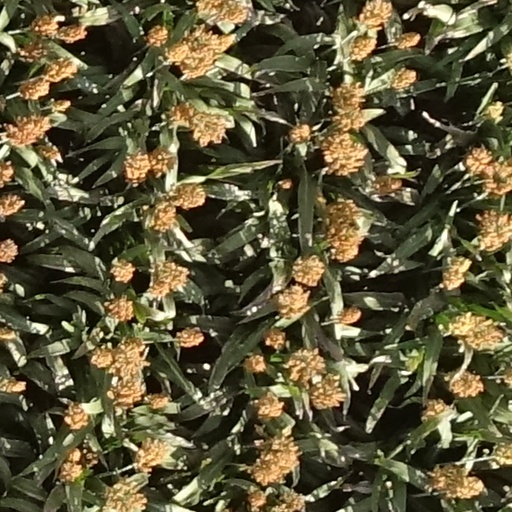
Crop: sorghum